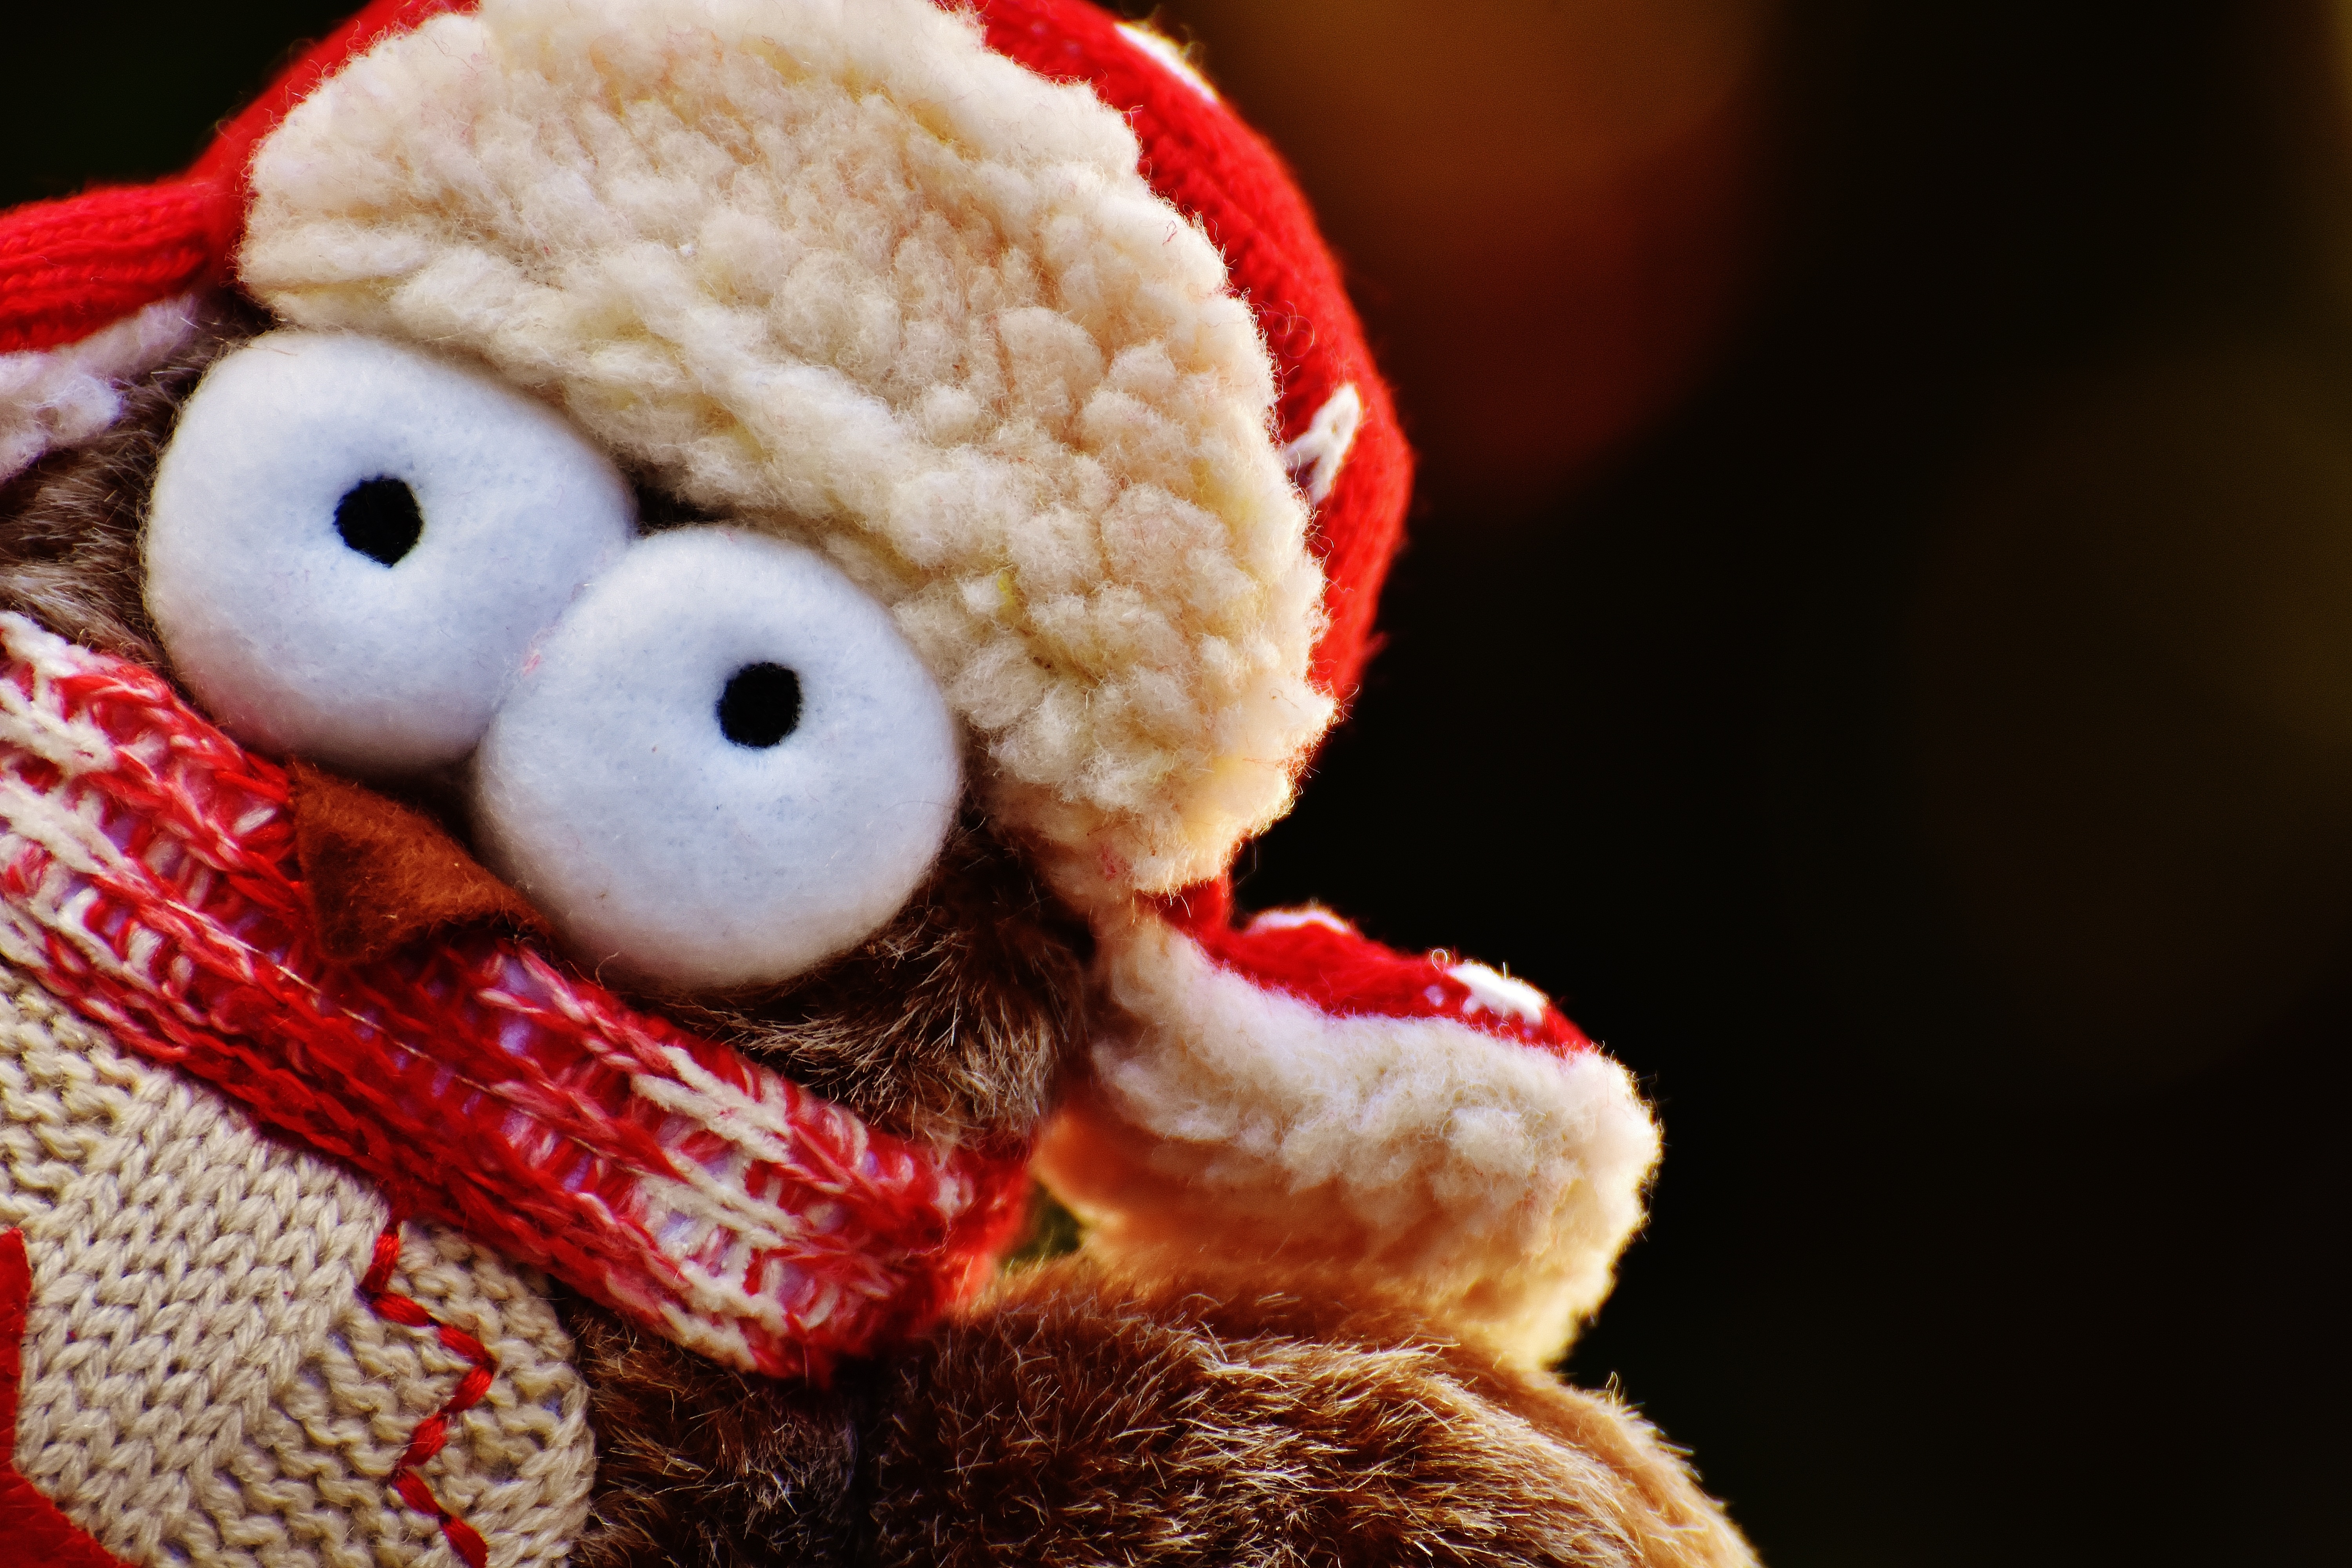
winter, bird, sweet, cute, decoration, red, christmas, toy, owl, scarf, teddy bear, crochet, textile, art, decorative, cap, funny, plush, stuffed toy